Herbert Huppertz

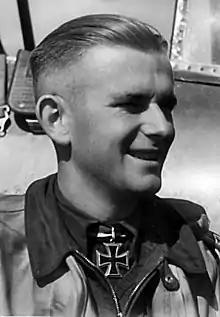
Huppertz as a "Hauptmann"

Herbert Huppertz (3 June 1919 – 8 June 1944) was a German Luftwaffe military aviator and fighter ace during World War II. He is credited between 68 and 73 aerial victories, depending on source, achieved in approximately 380 combat missions. This figure includes 28 aerial victories on the Eastern Front, and further victories over the Western Allies, including 17 four-engined bombers.